Nilda Garré

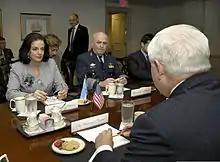
Garré meets with U.S. Defense Secretary Robert Gates at the Pentagon

Garré was recalled to join the government of President Néstor Kirchner as Defense Minister in November, becoming the first woman to hold that post in Argentina. She implemented numerous significant changes during her tenure, including policies promoting jointness (in the Argentine vernacular, "conjuntez") within the Argentine Armed Forces and those emphasizing civilian leadership in national defense matters; until then each one of the armed forces had had a virtual autonomy on budget, procurement, organization and deployment.